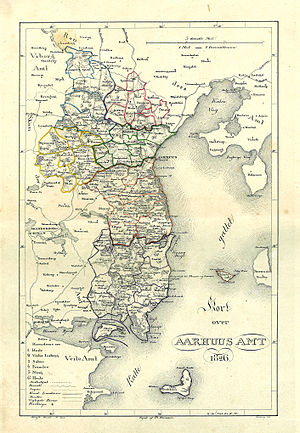
Århus Amt (før 1970)
Århus Amt 1826; sognekommunerne indtegnet
Århus Amt 1826, Danmark.
Århus Amt var et amt før Kommunalreformen i 1970. Fra 1793 til 1824 og fra 1867 til 1942 var Skanderborg Amt en del af Aarhus Amt.